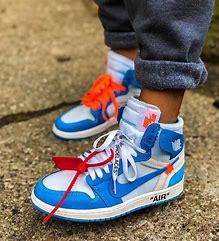
Brand: Jordan
Model: Off-White